The Temptation of Barbizon

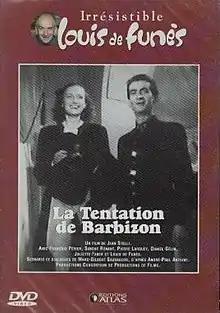

The Temptation of Barbizon is a French fantasy-romance film from 1946, directed by Jean Stelli, written by André-Paul Antoine and Marc-Gilbert Sauvajon, and starring Simone Renant and François Périer. It was the first film of French actor Louis de Funès, who appeared in a 40-second, uncredited role.